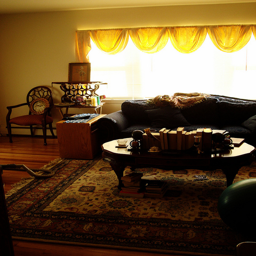
A living room filled with furniture and a table.
Many books are on the coffee table of the well furnished den.
A table with books, a couch, chairs and a window.
A room that features a coffee table, a couch and a large window.
a living room with a coffee table covered with books